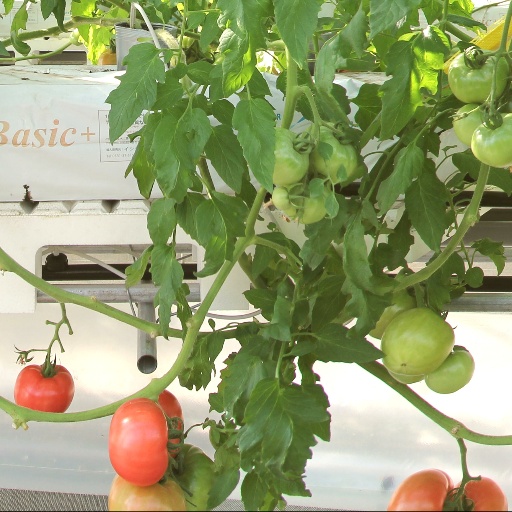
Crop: tomato